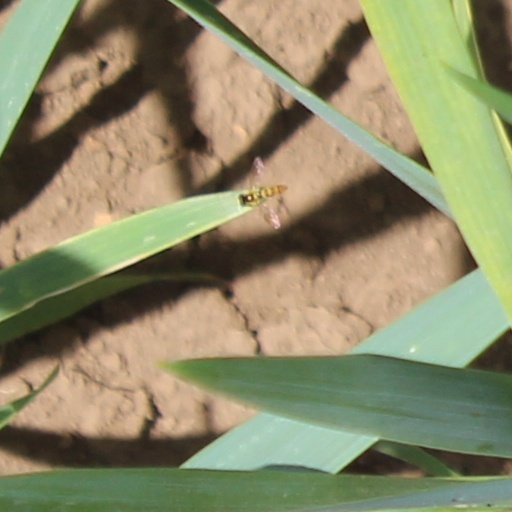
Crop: wheat